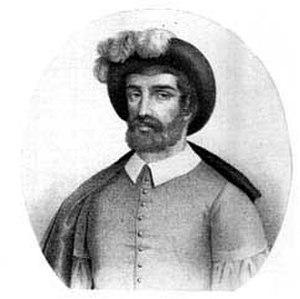
La diaspora basque est un nom donné pour décrire la dispersion des Basques dans le monde entier. Un grand nombre de Basques ont quitté le Pays basque pour émigrer principalement en Argentine, en Colombie, au Chili et aux États-Unis. On la nomme parfois la « huitième province » du Pays basque, qui en compte sept.
L’histoire des Basques comme dans la plupart des peuples dont les origines remontent à des temps pour lesquels il n'existe pas de traces écrites, donne lieu à de nombreuses études.